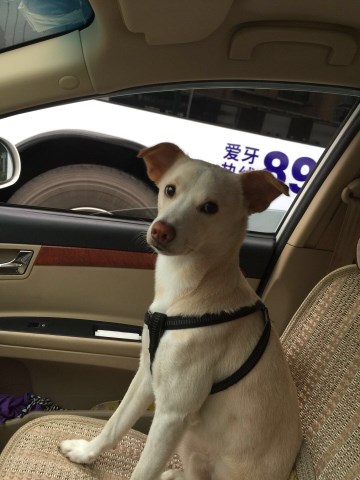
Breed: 3580-n000122-Labrador_retriever